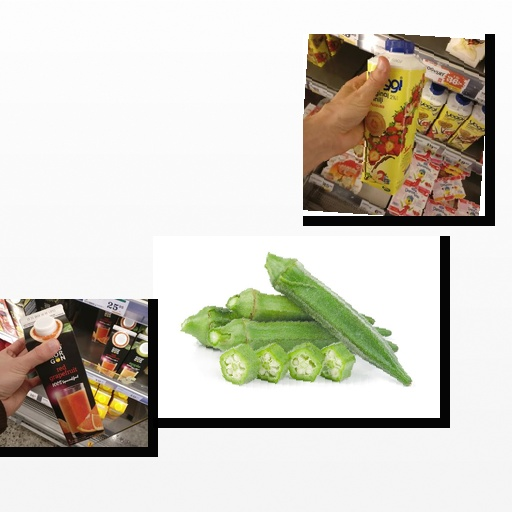
Food items: red_grapefruit_juice, okra, strawberry_yoghurt